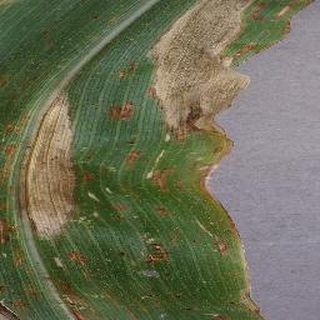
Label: corn_northern_leaf_blight